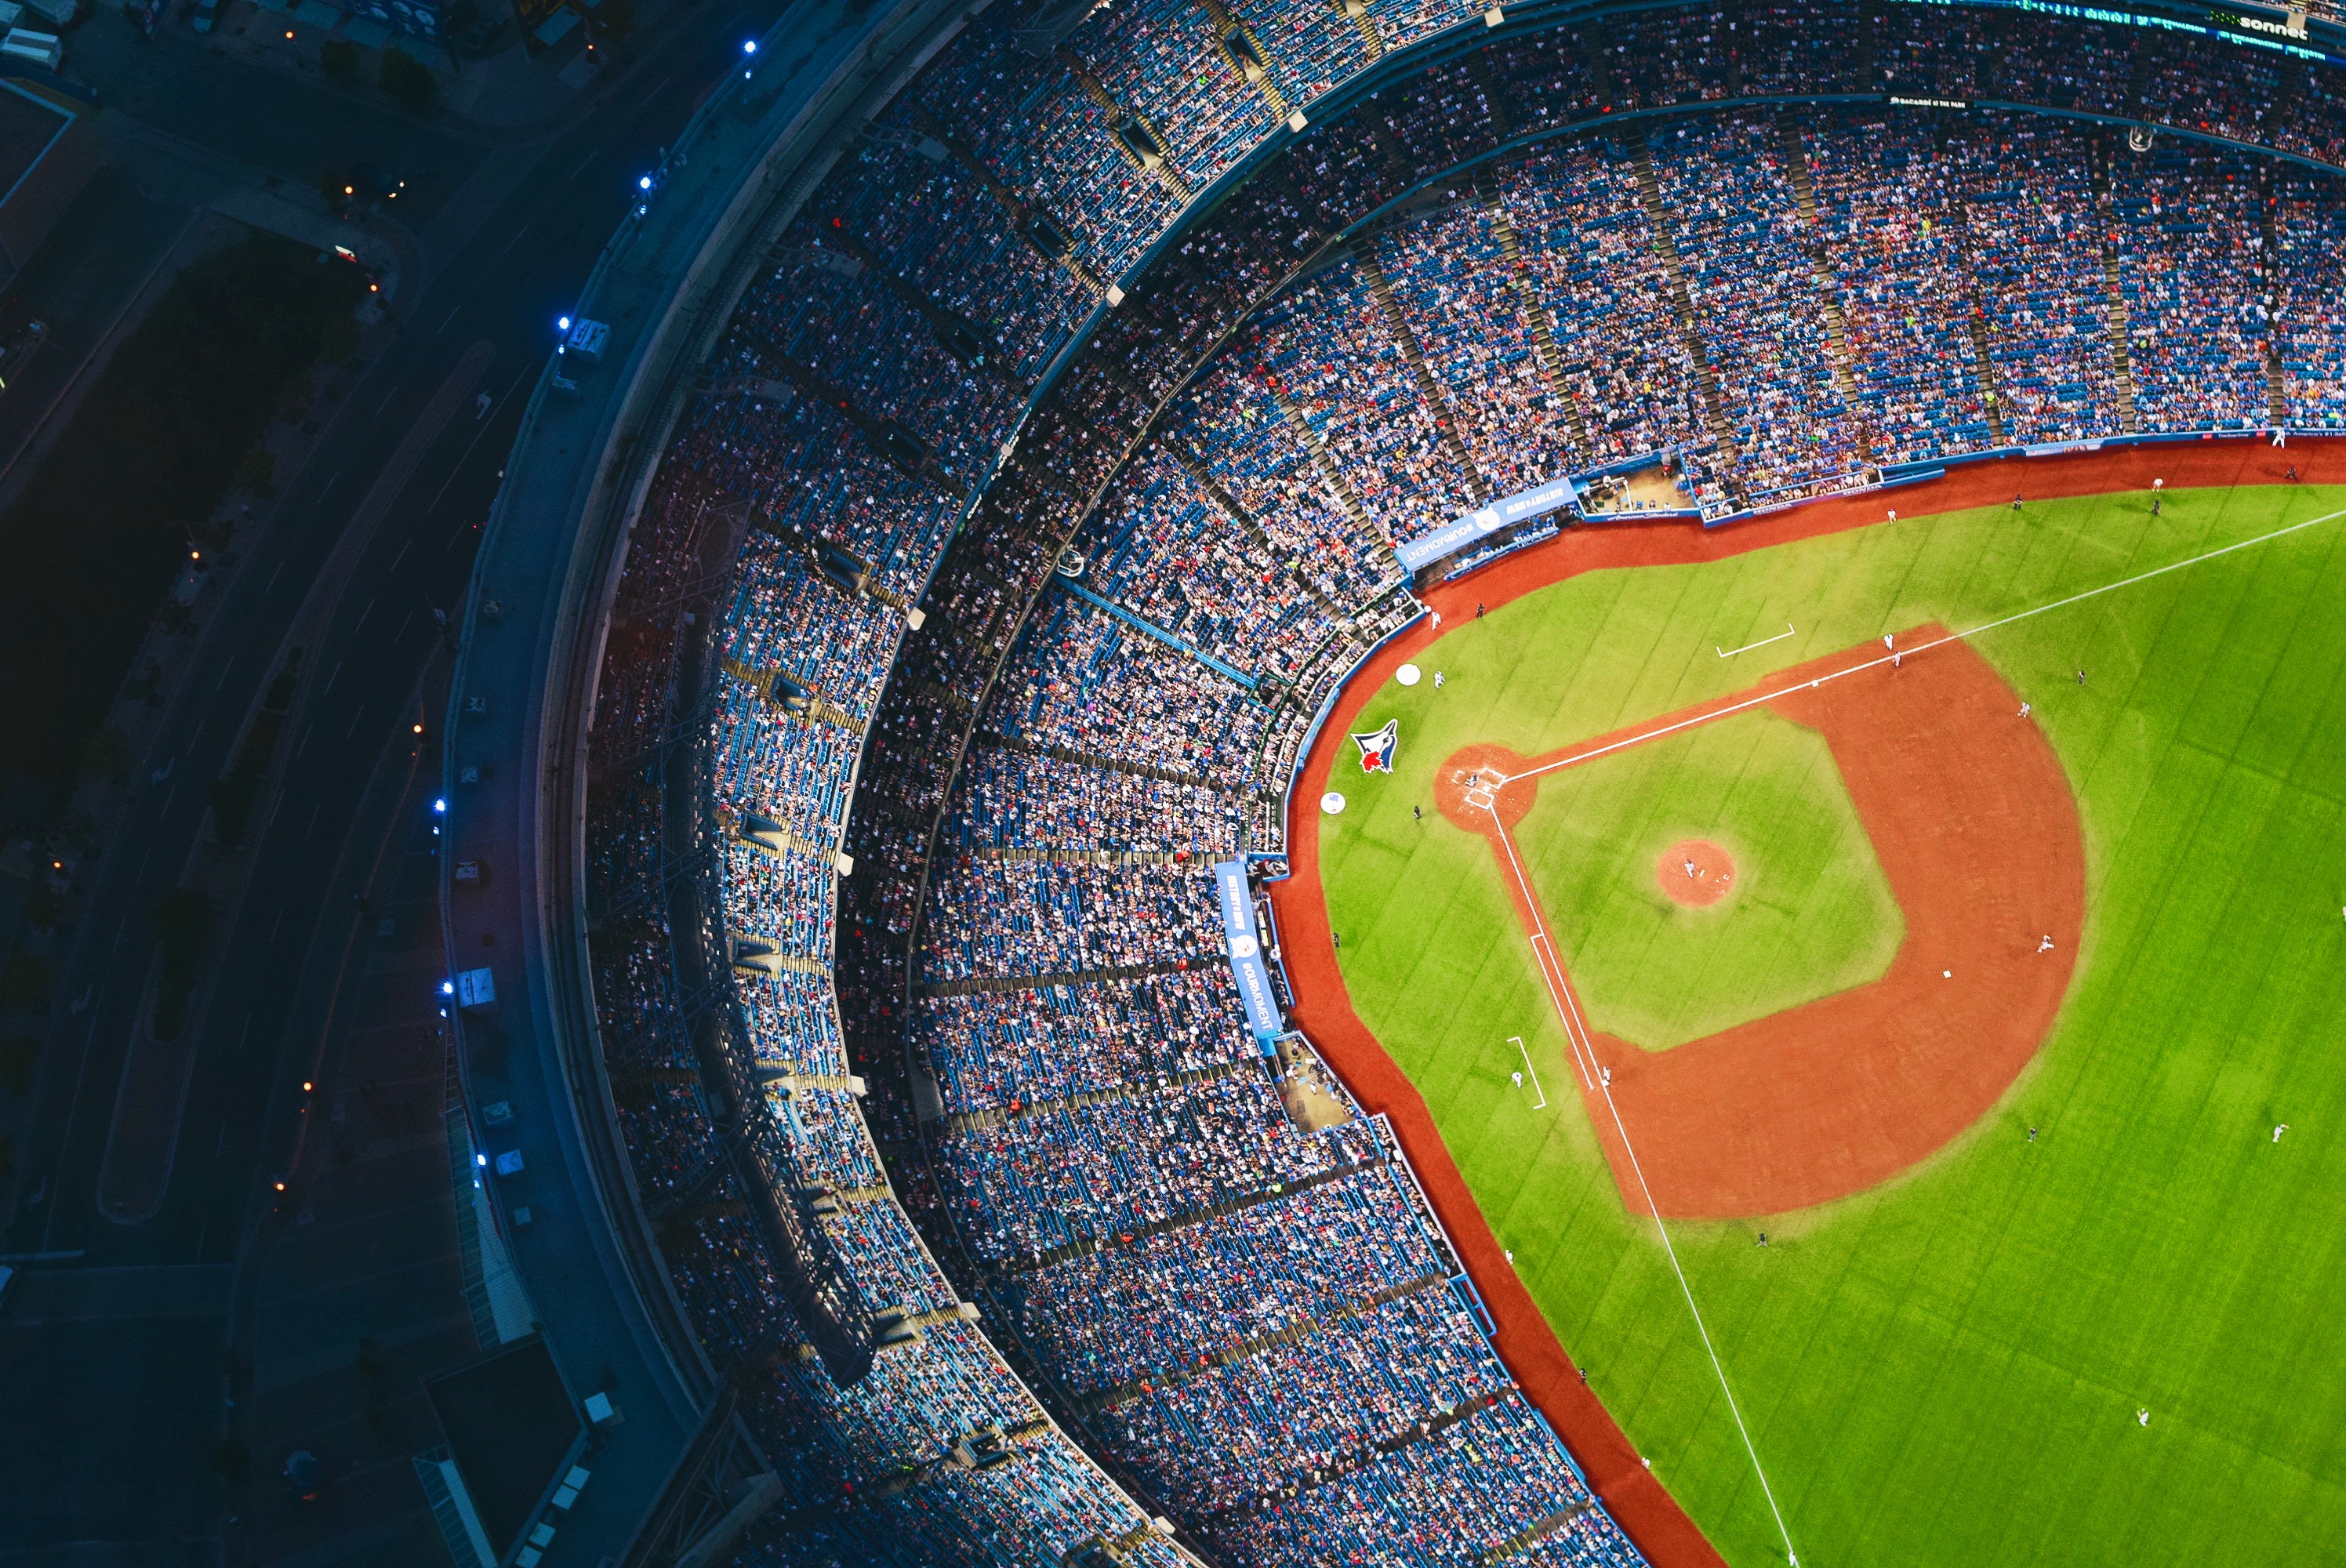
structure, baseball, crowd, audience, color, stadium, baseball field, circle, shape, aerial photography, atmosphere of earth, sport venue